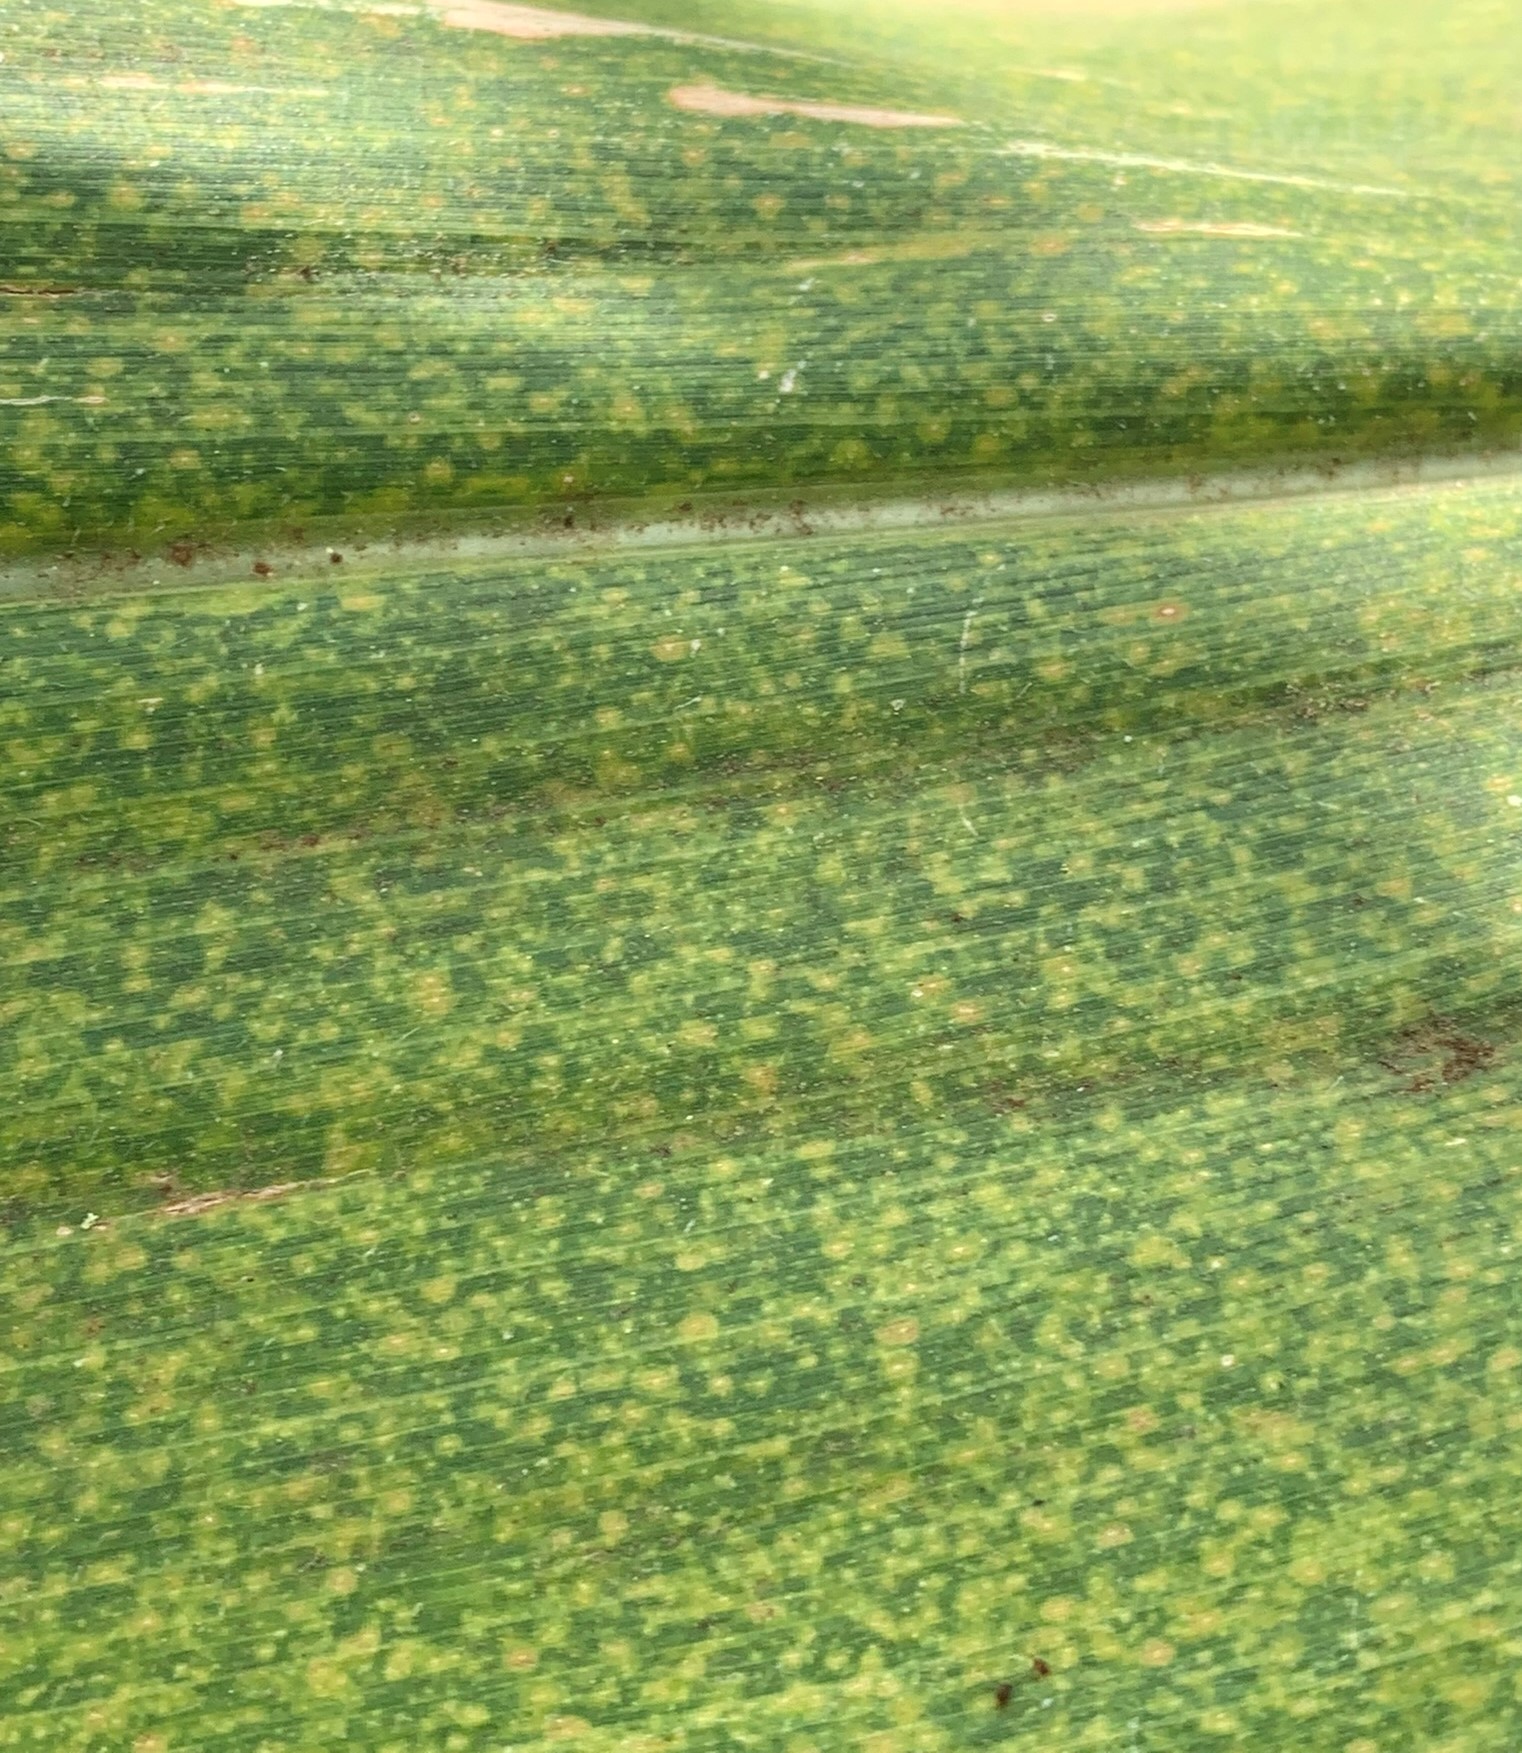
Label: MLN